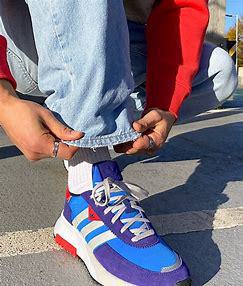
Brand: Adidas
Model: Retropy F2